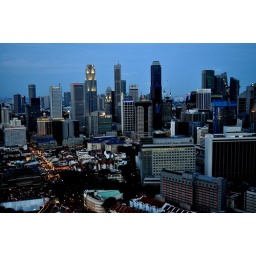
City scape from 50th floor of Sky bridge in Pinnacle @ Duxton at dusk.